Johnny Carson

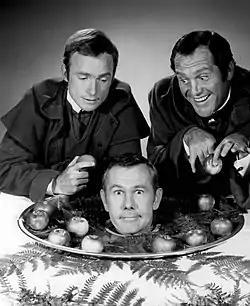
Carson with Dick Cavett and Alan King in a publicity photo promoting the 1968 California Friars Club roast of Carson.

NBC's "Tonight" was the late-night counterpart to its early-morning show "Today". Originating in 1954 with host Steve Allen, "Tonight" was somewhat experimental at the time, as the only previous network late-night program was NBC's "Broadway Open House" (1950–51), which starred Jerry Lester and Dagmar. "Tonight" was successful. Allen moved to primetime comedy-variety shows in 1957 when Jack Paar became host of "Tonight". Paar left the show in 1962.